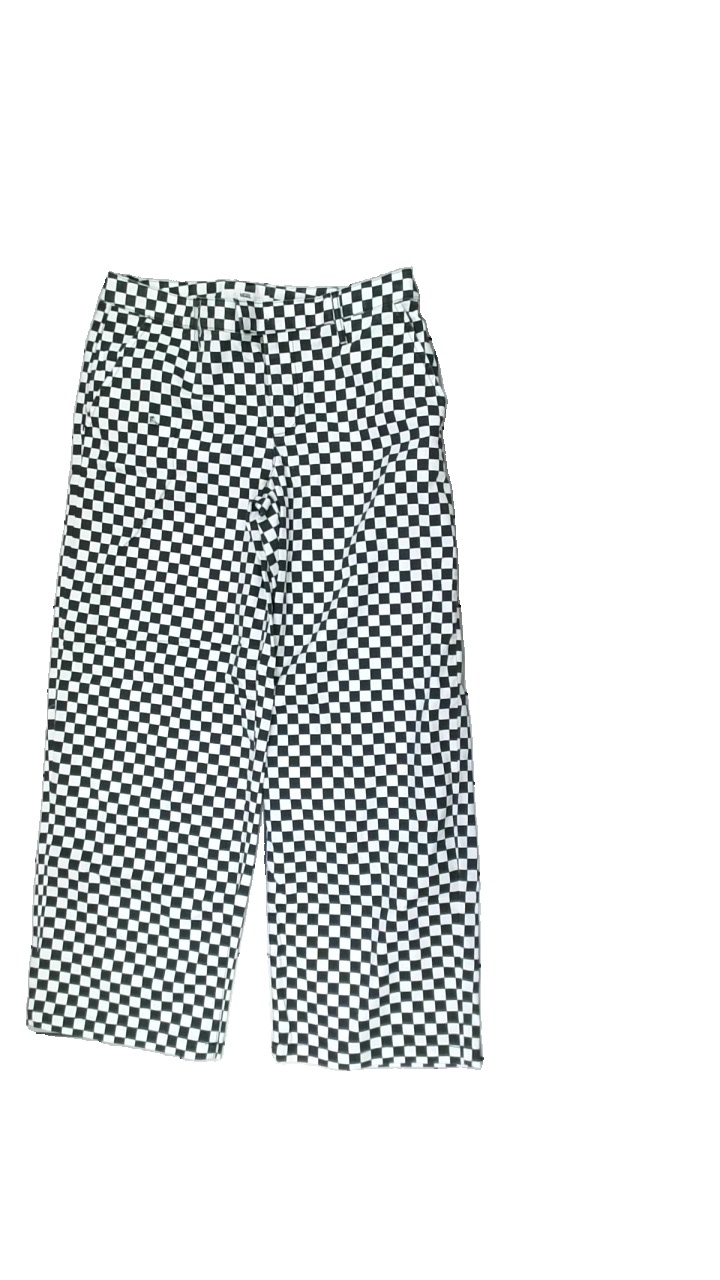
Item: Trousers (Ladies)
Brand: Vans
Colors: Black, White
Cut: Regular
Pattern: Geometric print
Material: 53% cotton, 47% polyester
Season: All
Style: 90s
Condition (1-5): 3
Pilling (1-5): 4
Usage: Reuse
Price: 50-100